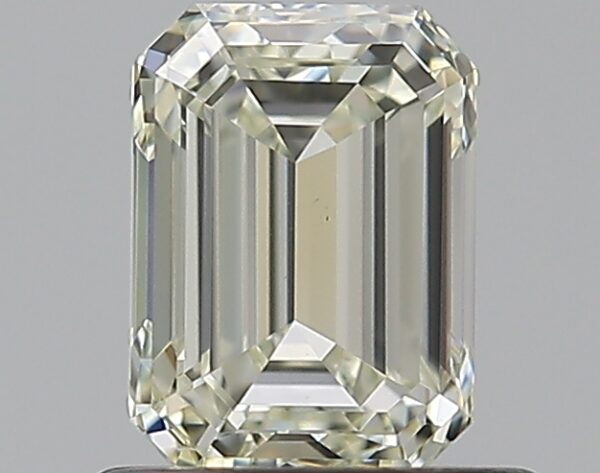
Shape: emerald
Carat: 0.75
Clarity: VS1
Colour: L
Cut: EX
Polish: EX
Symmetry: VG
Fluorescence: N
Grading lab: GIA
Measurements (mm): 5.87 x 4.29 x 2.88